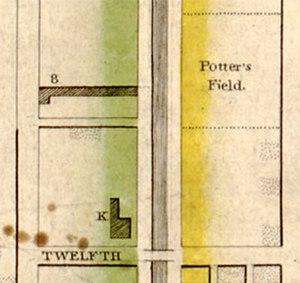
Le Cincinnati Music Hall, achevé en 1878, est la première salle de spectacles de musique classique de Cincinnati. C'est en ce lieu que se produisent l'Orchestre symphonique de Cincinnati, l'Opéra de Cincinnati, le Festival de mai de Cincinnati, et l'Orchestre Pops de Cincinnati. En janvier 1975, il a été reconnu comme National Historic Landmark par le département de l'Intérieur des États-Unis. Le bâtiment a été conçu avec un double objectif: abriter des activités musicales dans son auditorium central et des expositions industrielles dans ses ailes latérales. Il est situé au 1241 Elm Street à Cincinnati, en face du parc historique qui porte le nom de Washington Park et qui se trouve dans le quartier d'Over-the-Rhine, à quelques minutes du centre-ville.